Brazilian Space Agency

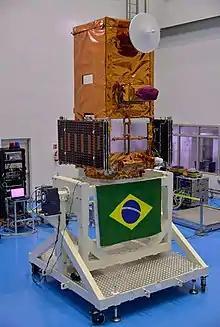
Brazilian multi-mission satellite Amazônia-1

The Brazilian Space Agency was developing a new family of launch vehicles in cooperation with the Russian Federal Space Agency. The five rockets of the Southern Cross family will be based on Russia's Angara vehicle and liquid-propellant engines.